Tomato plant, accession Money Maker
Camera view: vertical (180 deg); turntable rotation: 120 degrees
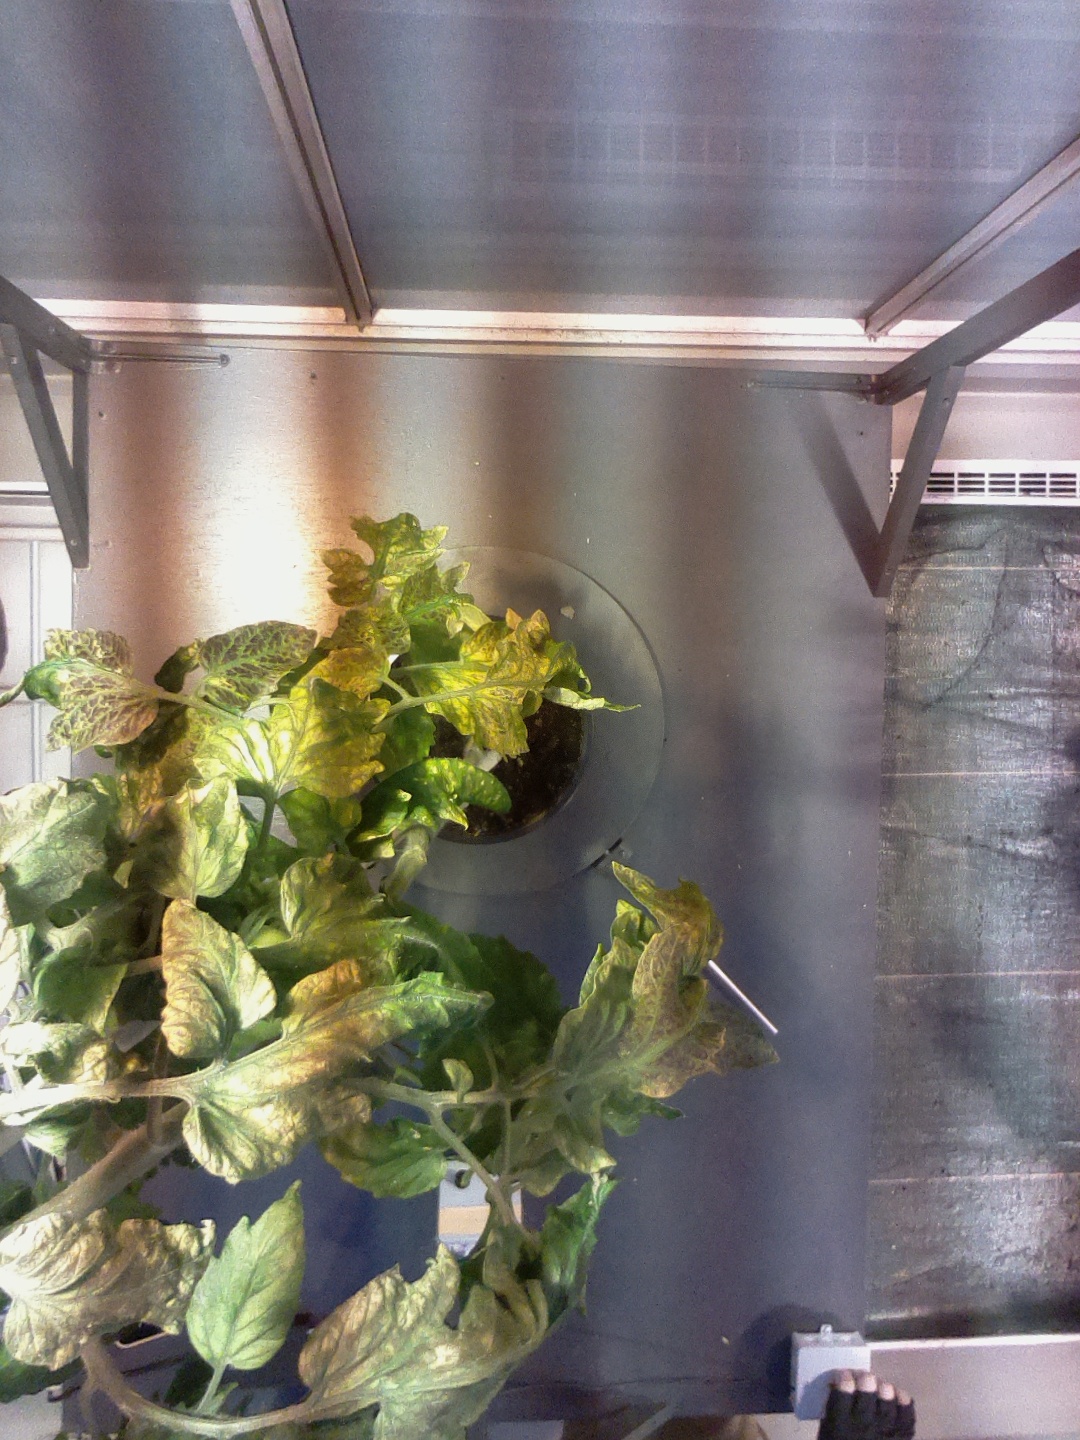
BBCH growth stage 76: 60%-70% of final fruit size